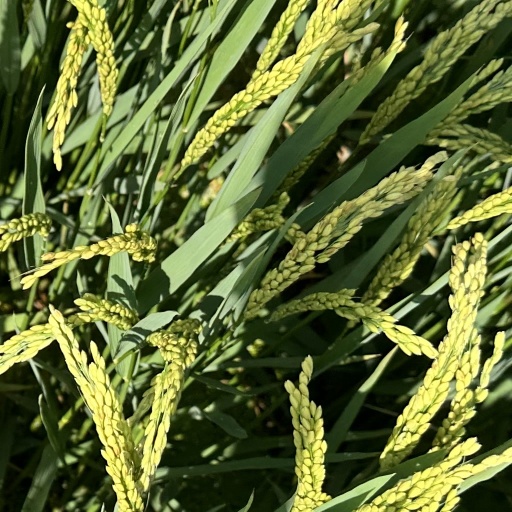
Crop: rice